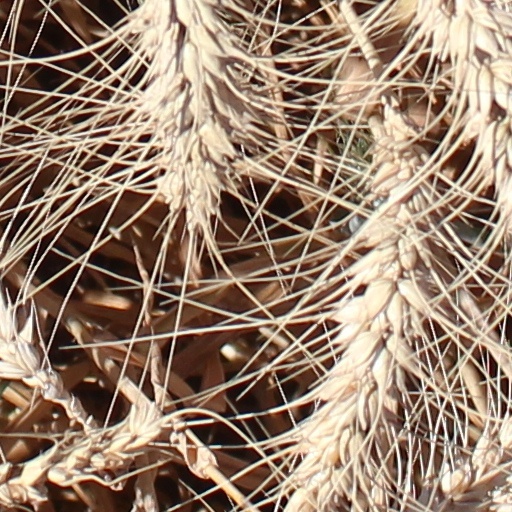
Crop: wheat